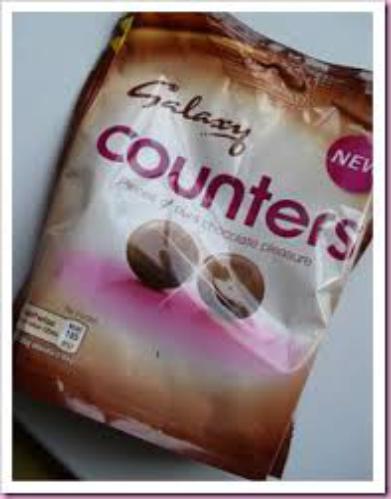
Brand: Galaxy Counters
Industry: Food